Zachary Rhyner

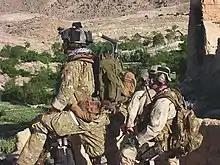
Zachary Rhyner and Army Special Forces soldiers of ODA 3336 in the Shok Valley prior to the battle

On 6 April 2008, a 130-man combined assault force, dubbed "Commando Wrath", performed a day-time rotary-wing insertion down into a remote valley of the Nuristan Province, Afghanistan. "Commando Wrath" was composed of three Special Forces teams with each team having a Combat Controller attached, and a company from the 201st Afghan Commando Battalion. Rhyner, just six months out of training and on his first deployment, was attached to the C2-element (command and control) of Army Special Forces Operational Detachment Alpha 3336, from the 3rd Special Forces Group. Their mission was to capture Haji Ghafour, a high-ranking commander of the Hezb-e-Islami Gulbuddin (HIG) militant group. Shortly after landing the assault force was ambushed and pinned down and the assault force was split in two on either side of a river.